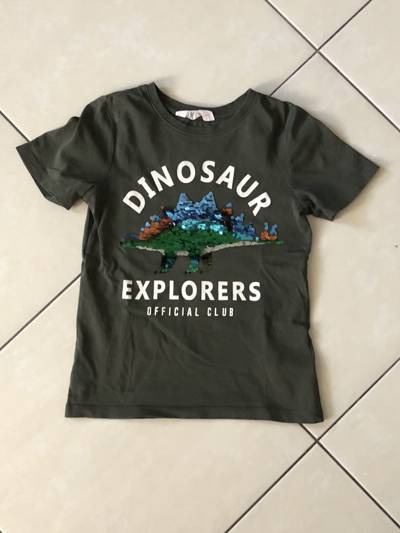
Waste category: clothes